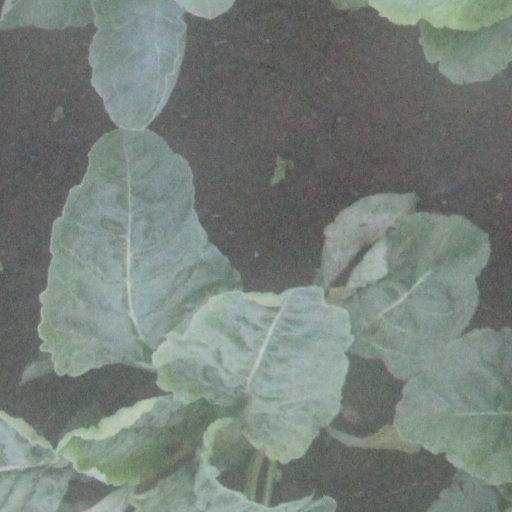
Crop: sugar beet